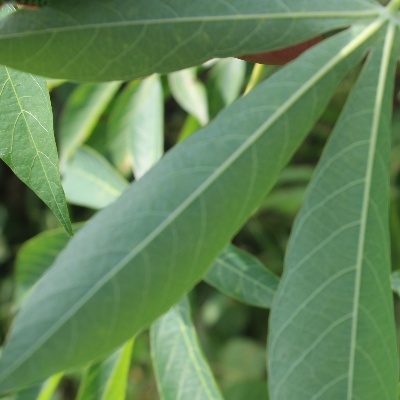
Crop: Cassava
Condition: healthy